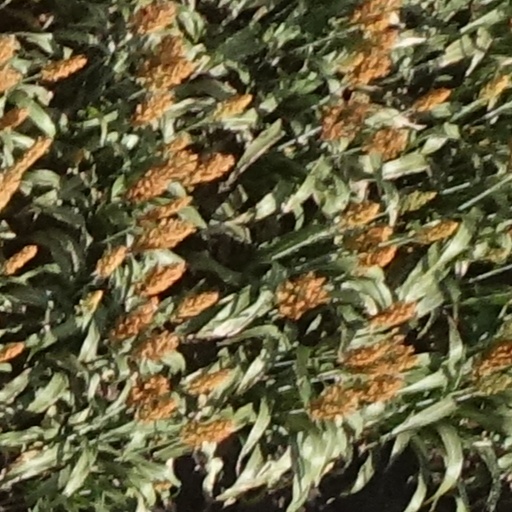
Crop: sorghum